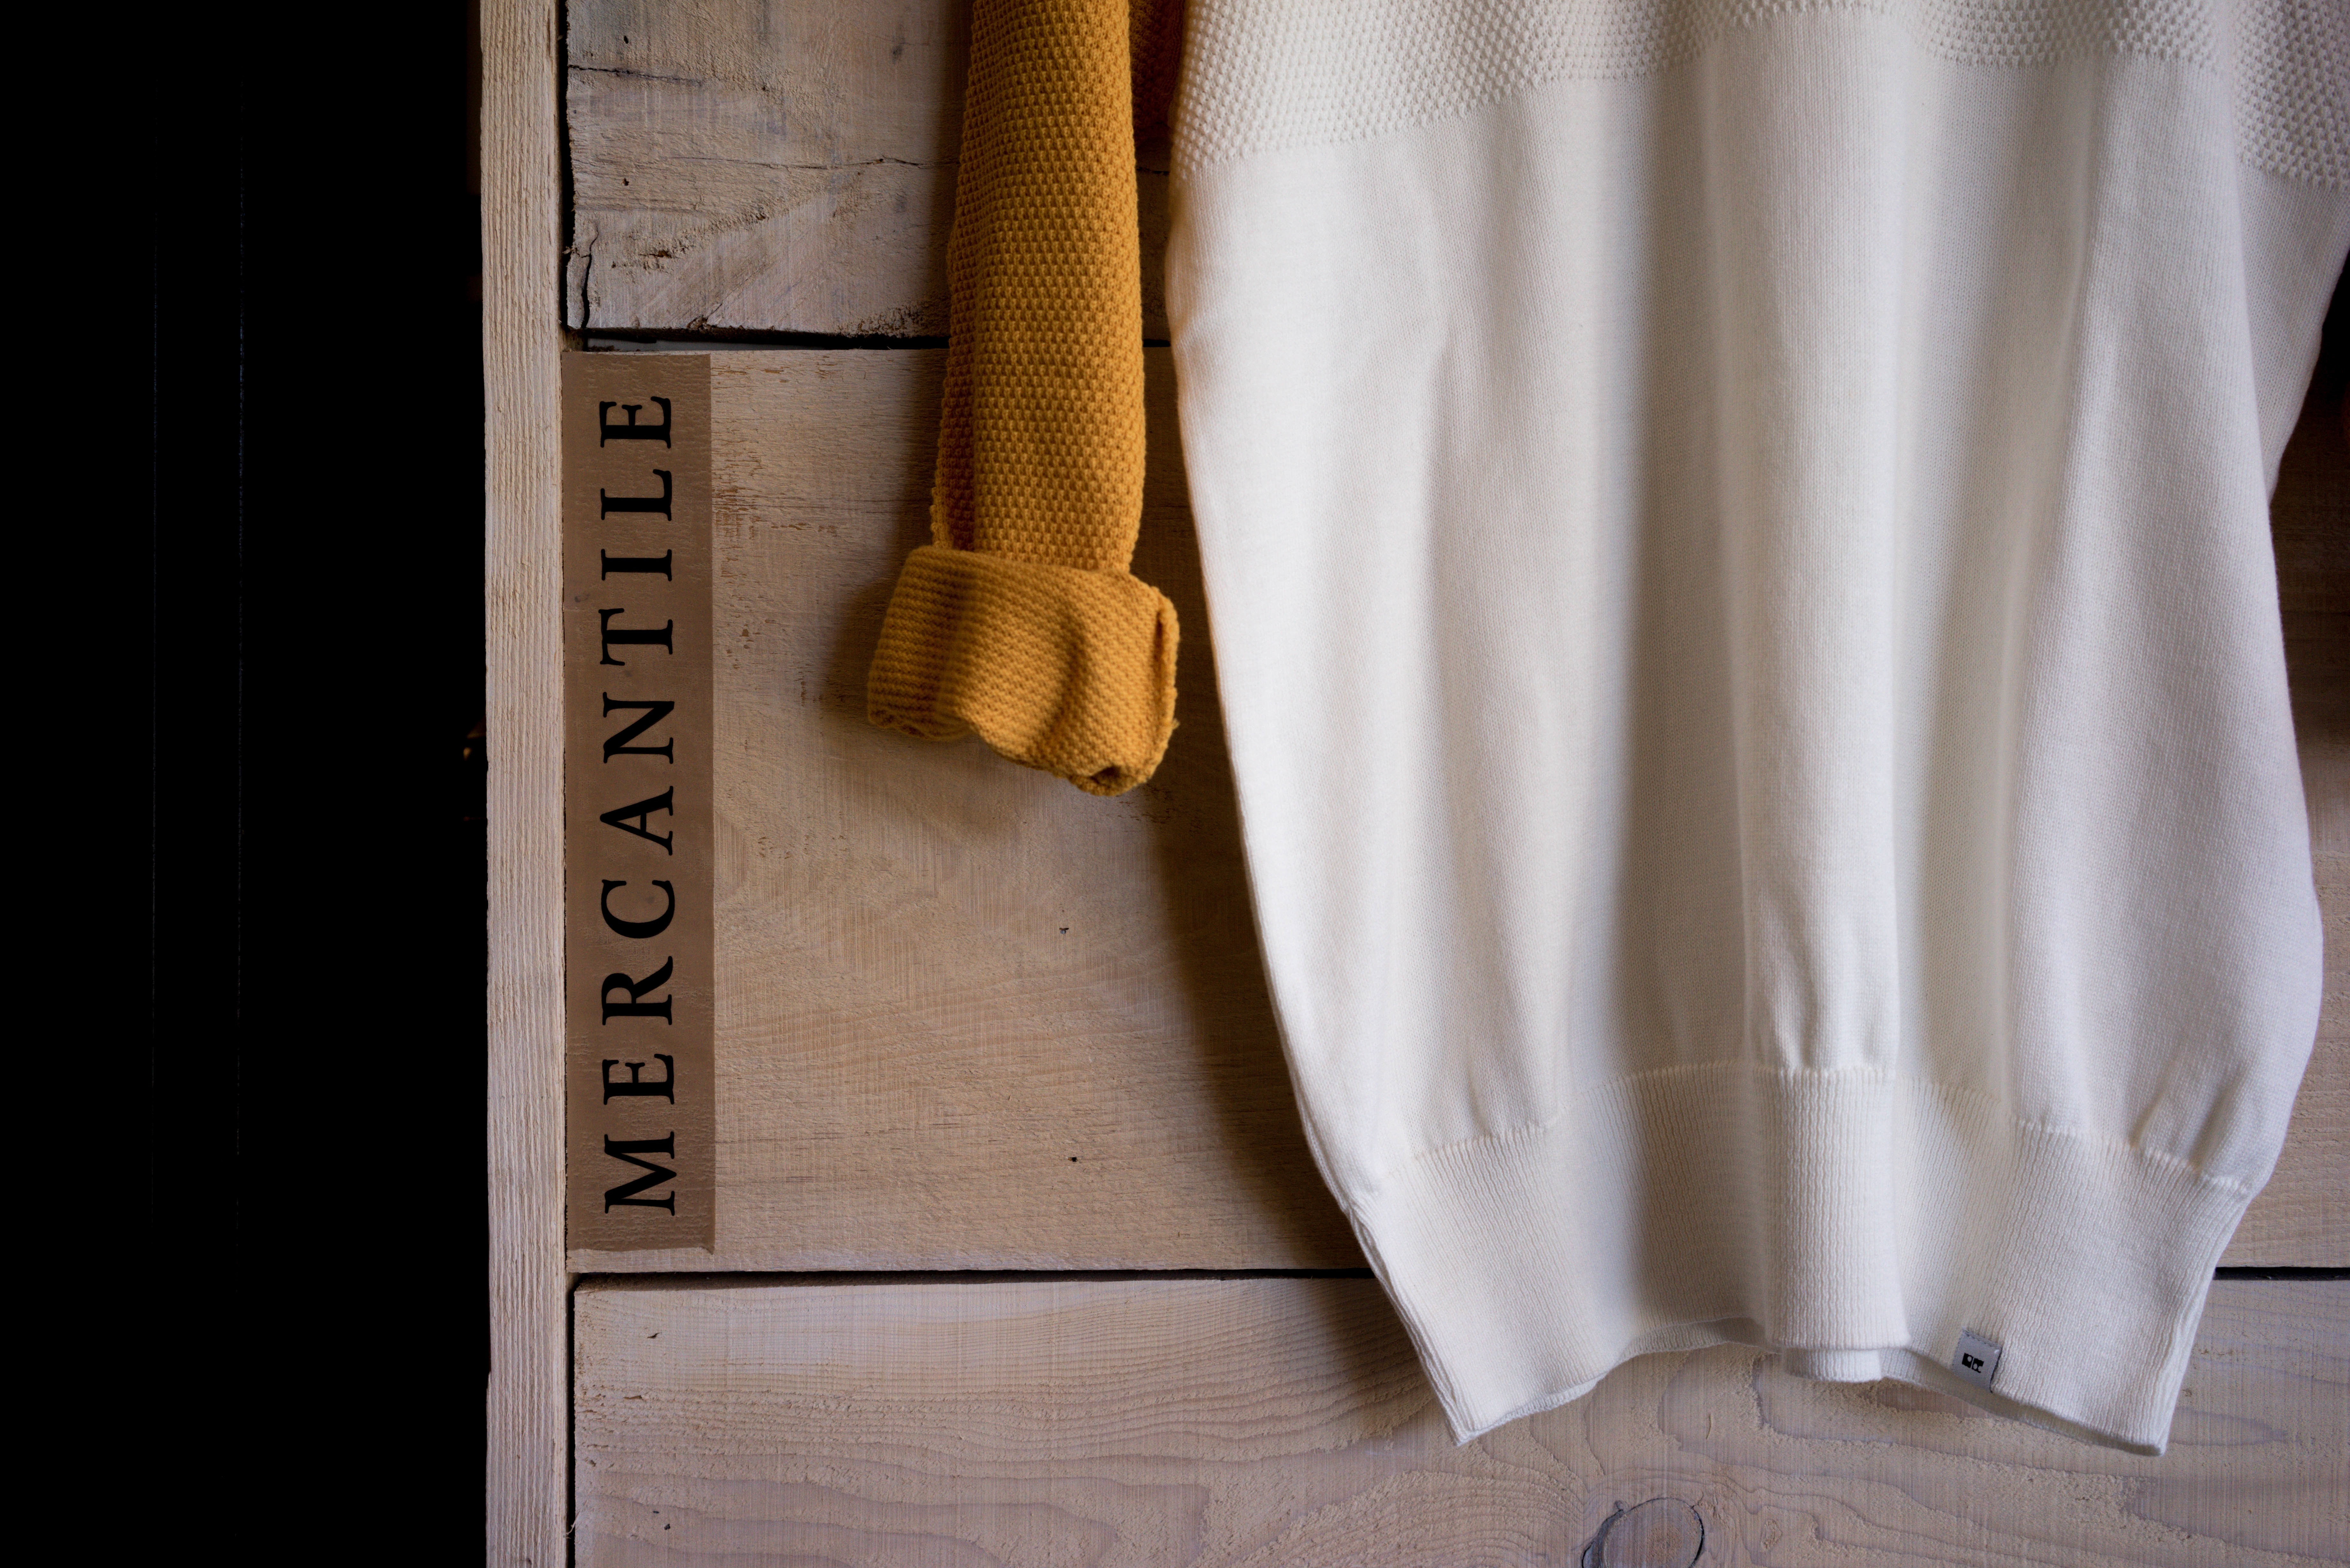
white, clothing, outerwear, material, sweater, interior design, textile, dress, mercantile, gown, blouse, formal wear